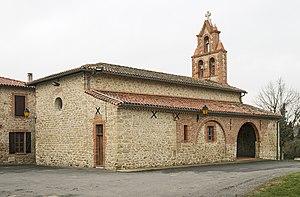
La liste des églises de la Haute-Garonne recense de manière exhaustive les églises situées dans le département français de la Haute-Garonne.
Mascarville est une commune française située dans le département de la Haute-Garonne, en région Occitanie.